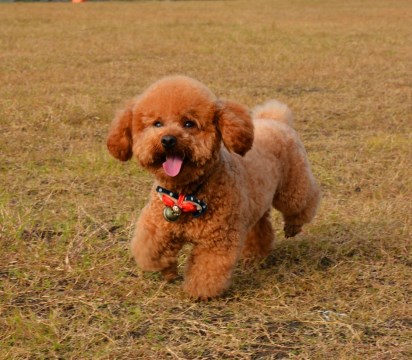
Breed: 2925-n000114-toy_poodle